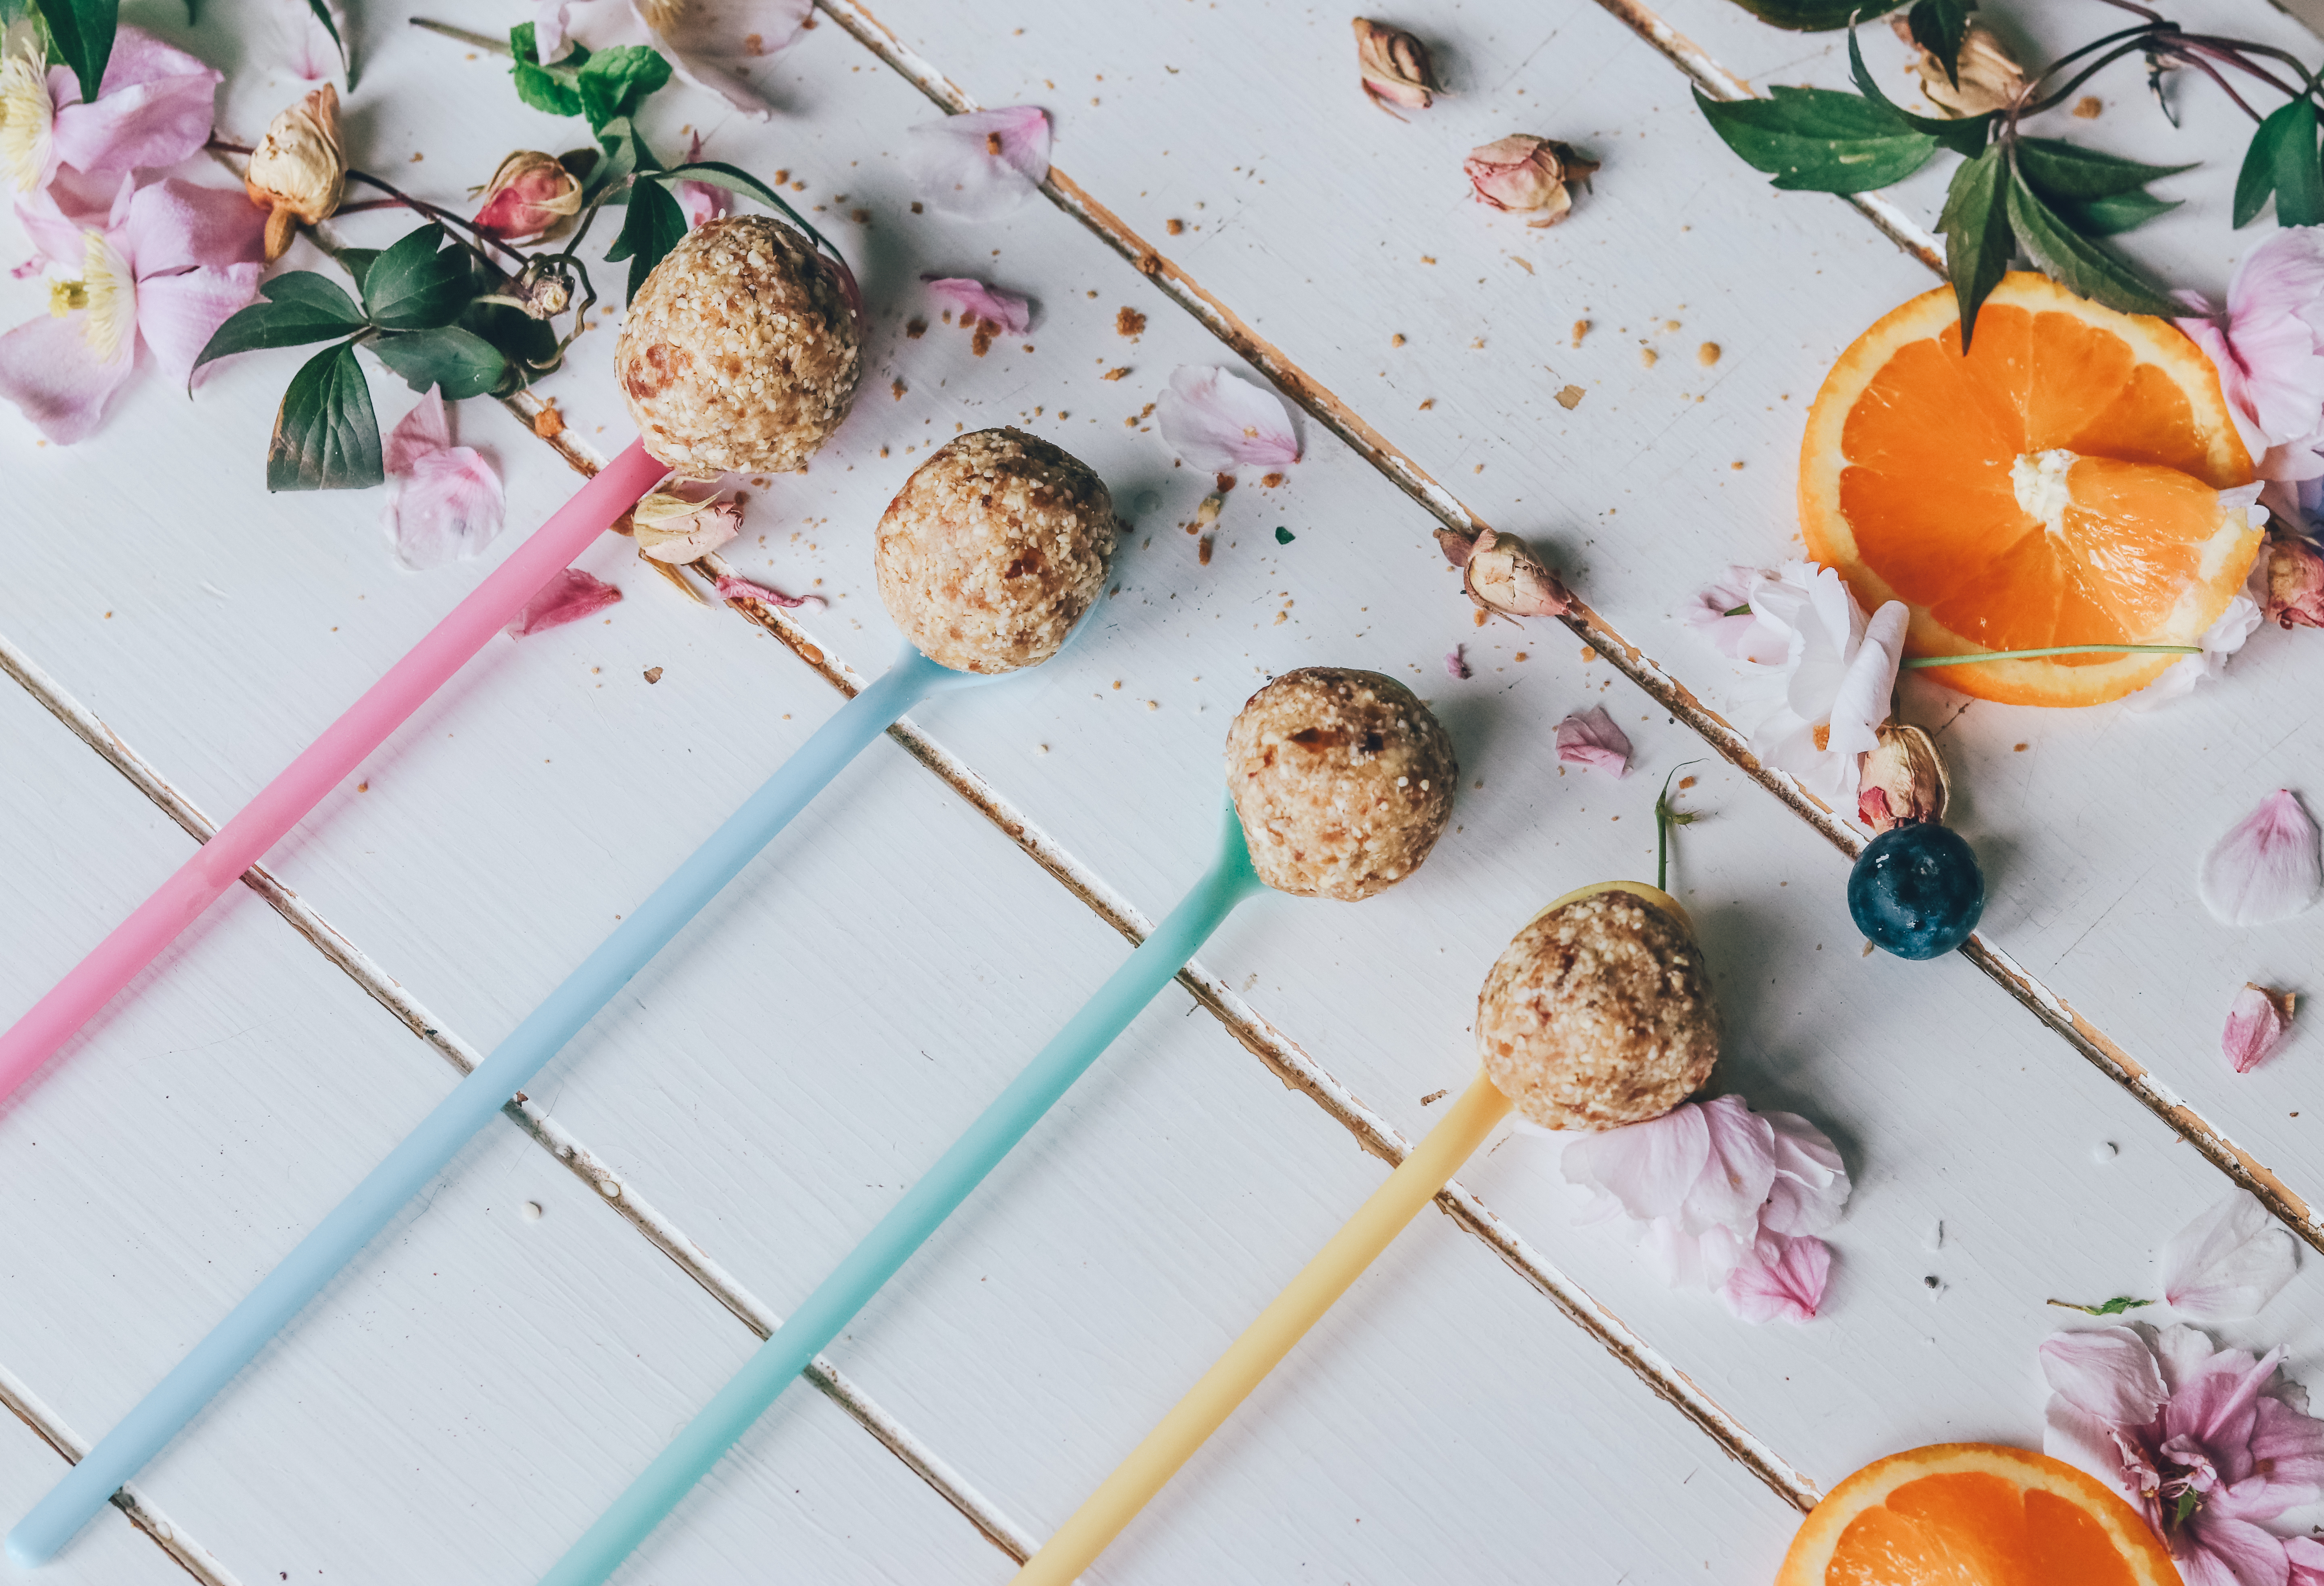
flower, food, produce, art